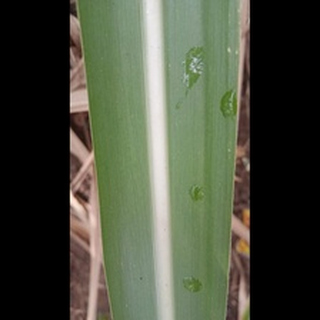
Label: healthy_sugarcane